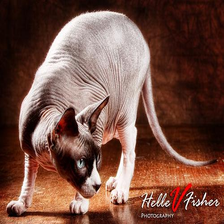
Species: cat
Breed: Sphynx